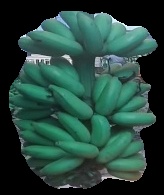
Variety: elakki-bale
Grade: grade2